Typhoon Nesat (2011)

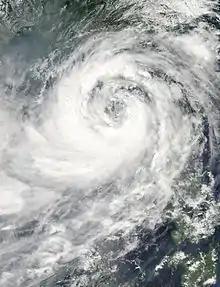
Typhoon Nesat organizing in the South China Sea on September 28

On September 28, China's flood control authority activated their emergency response system so that they can cope up with the upcoming typhoons Nesat, and Nalgae. The authority requested local governments in relevant areas to closely monitor both the typhoons and keep the public aware of what is happening. They initiated a level IV typhoon response program and sent two working teams to the provinces of Guangdong and Hainan so that they can assist people in all the preparations that they have to make. The passenger ferry services linking the southern island province of Hainan and the rest of the nation were halted as typhoon Nesat neared land. Nesat was expected to be the strongest to hit Hainan in six years. The Hainan provincial meteorological bureau's director, Cai Qinbo, advised all people living in coastal areas to evacuate and also to brace for flash floods and other storm related natural disasters that Nesat may bring to the nation. Ships were recalled, flight and ferry services were suspended and schools were shut as the strongest typhoon to directly impact Hainan in 2011 was approaching its final landfall. In order to ensure the safety of the children, most kindergartens, primary and middle schools in Haikou, the capital of Hainan suspended classes very early. The Meilan Airport in Haikou city canceled a total of 49 flights. In all, 5 people were killed in South China. Total economic losses in South China were amounted to be CNY 11.10971 billion (US$1.736 billion), including 2.86 billion CNY in Guangdong Province, 2.436 billion CNY in Guangxi, 5.81371 billion CNY from Hainan Province.